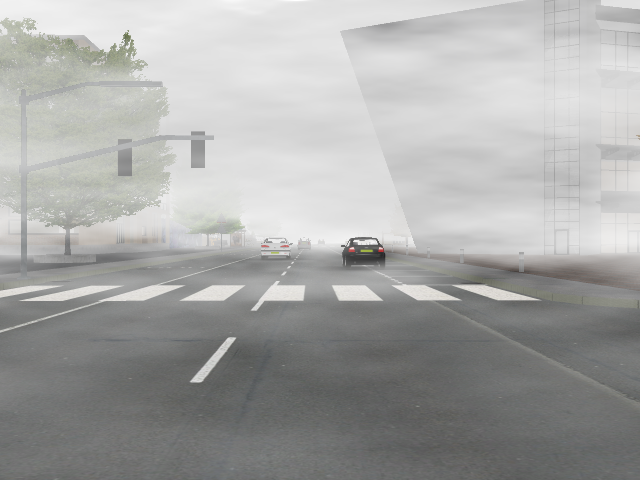
Weather: foggy or hazy